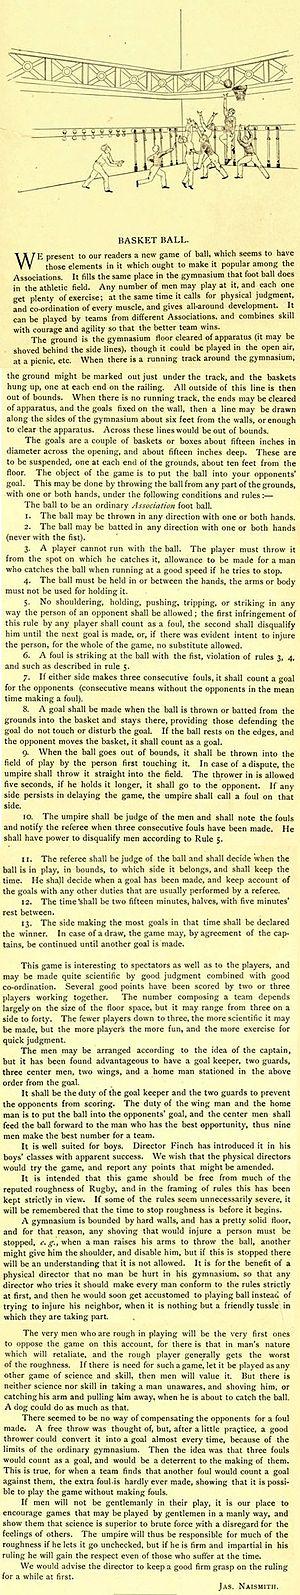
Les « treize règles originelles » sont les règles régissant le basket-ball énoncées par James Naismith et publiées pour la première fois dans le journal officiel du Springfield College, The Triangle le 15 janvier 1892.